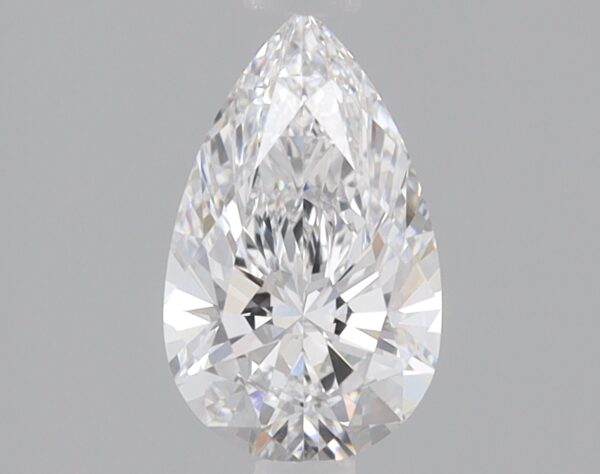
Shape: pear
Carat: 0.9
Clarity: VVS2
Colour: E
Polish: EX
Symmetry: EX
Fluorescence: NONE
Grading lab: IGI
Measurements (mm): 8.88 x 5.4 x 3.3